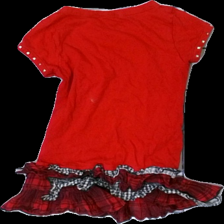
View: back
Type: Dress
Category: Children
Brand: Lindex
Colors: Red, White, Black
Material: 100% cotton
Pattern: Other
Cut: C-collar
Size: 134
Season: All
Price range: 50-100
Recommended usage: Reuse
Description: red dress with print and metallic studs for children